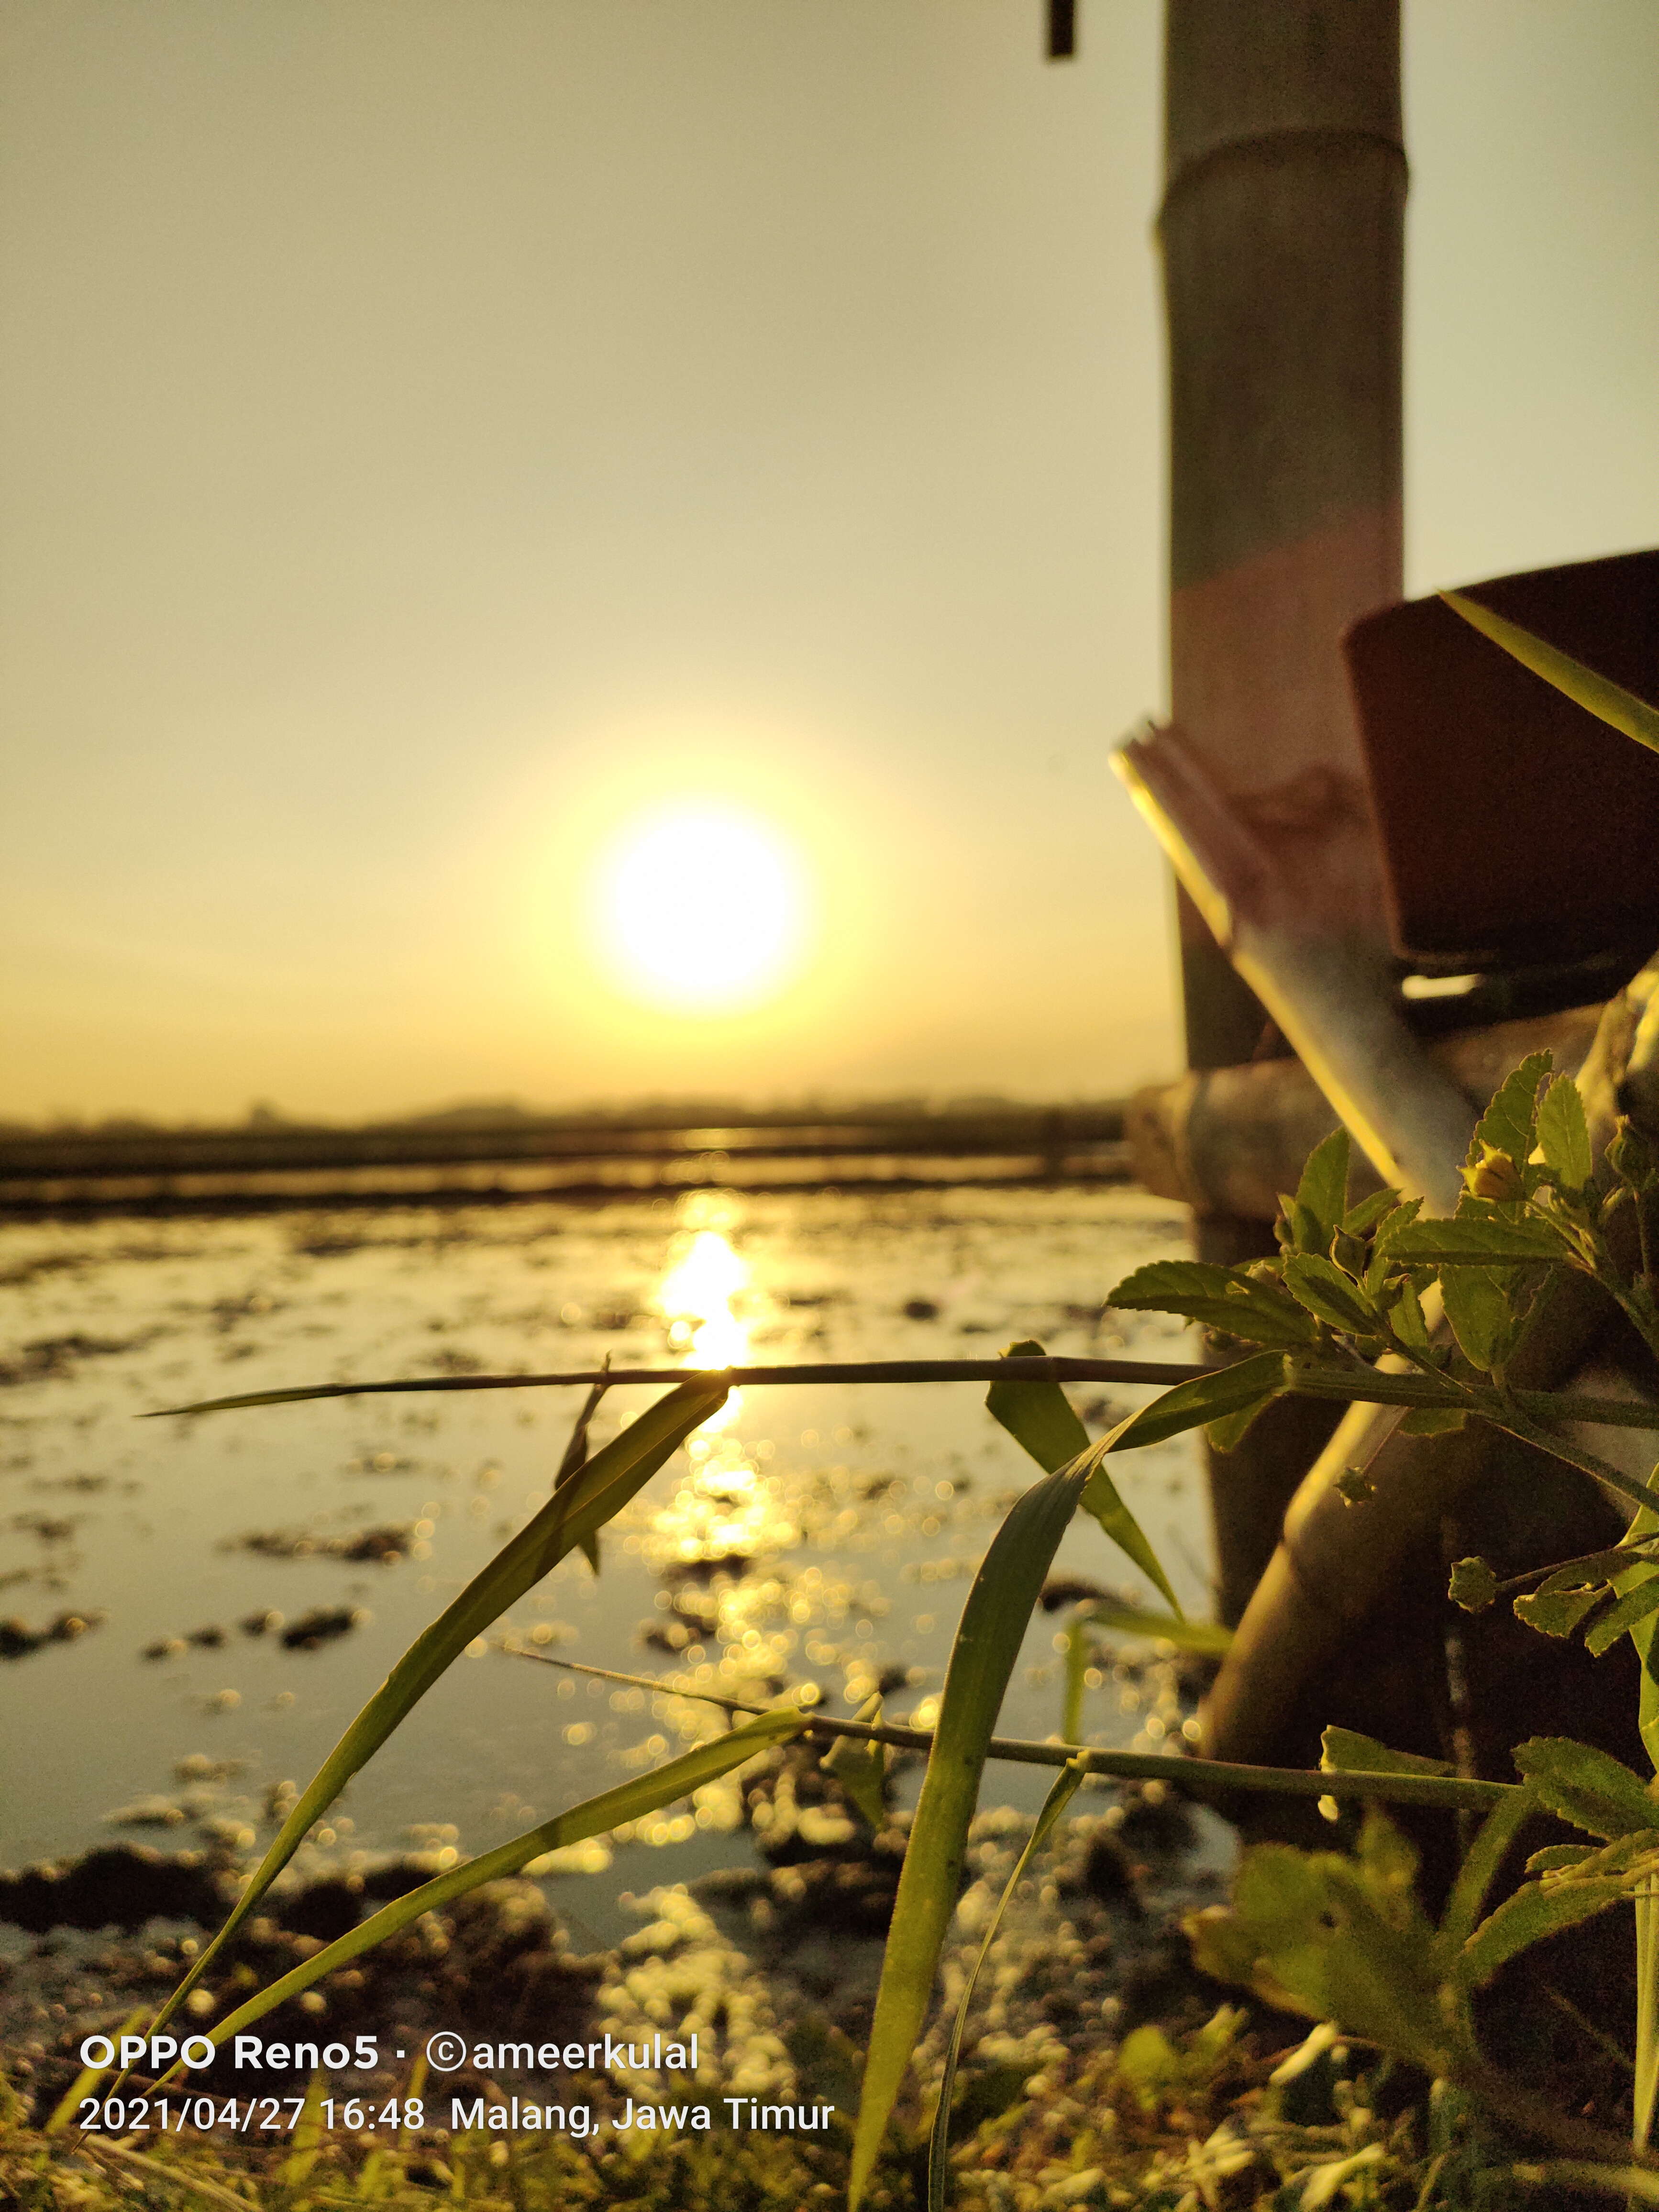
sun, water, sky, plant, light, wood, natural landscape, sunset, sunlight, sunrise, dusk, grass, horizon, landscape, lake, building, Tints and shades, astronomical object, grass family, beach, shore, calm, afterglow, evening, coast, ocean, heat, field, reflection, tree, People in nature, lens flare, sound, backlighting, wildflower, tropics, plant stem, soil, sea, reservoir, vacation, shadow